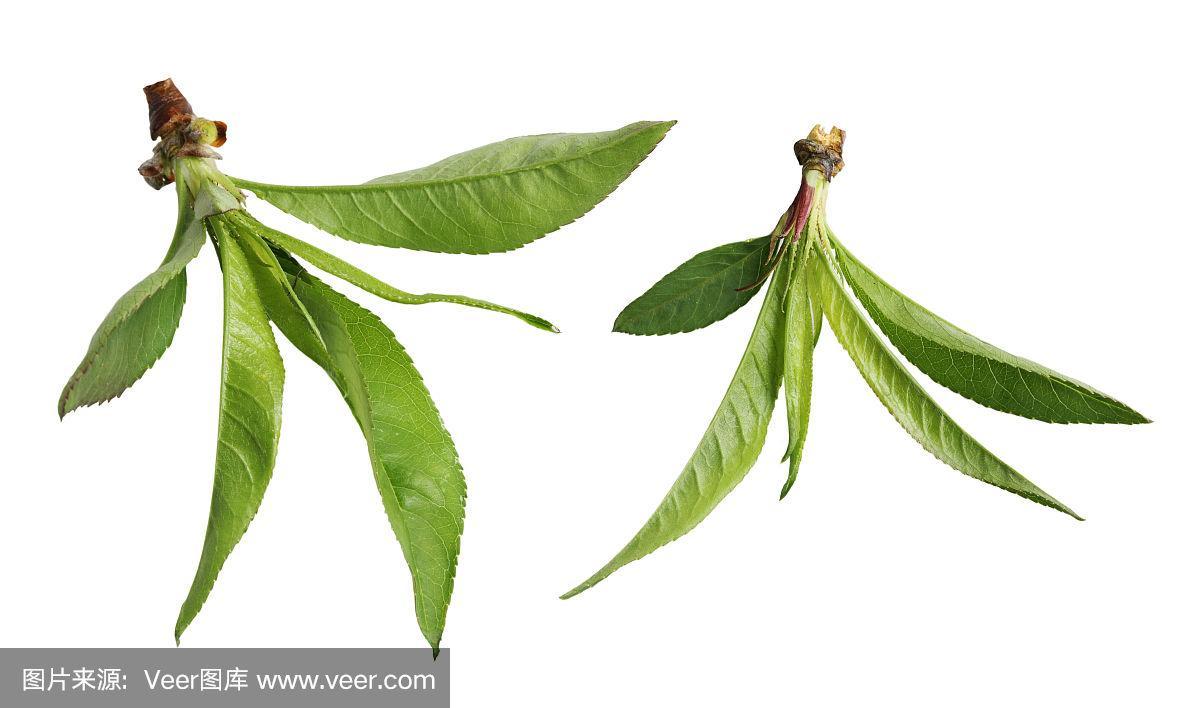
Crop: cherry
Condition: healthy